Chester

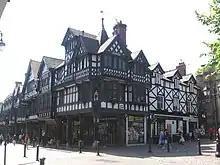
Black-and-white architecture at 29–31 Northgate

The more unusual landmarks in the city are the city walls, the Rows and the black-and-white architecture. The walls encircle the bounds of the medieval city and constitute the most complete city walls in Britain, the full circuit measuring nearly . The only break in the circuit is in the south-west section in front of County Hall. A footpath runs along the top of the walls, crossing roads by bridges over Eastgate, Northgate, St Martin's Gate, Watergate, Bridgegate, Newgate, and the Wolf Gate, and passing a series of structures, namely Phoenix Tower (or King Charles' Tower), Morgan's Mount, the Goblin Tower (or Pemberton's Parlour) and Bonewaldesthorne's Tower with a spur leading to the Water Tower and Thimbleby's Tower. On Eastgate is Eastgate Clock, which is said to be the most photographed clock face in England after those that share the tower with Big Ben.